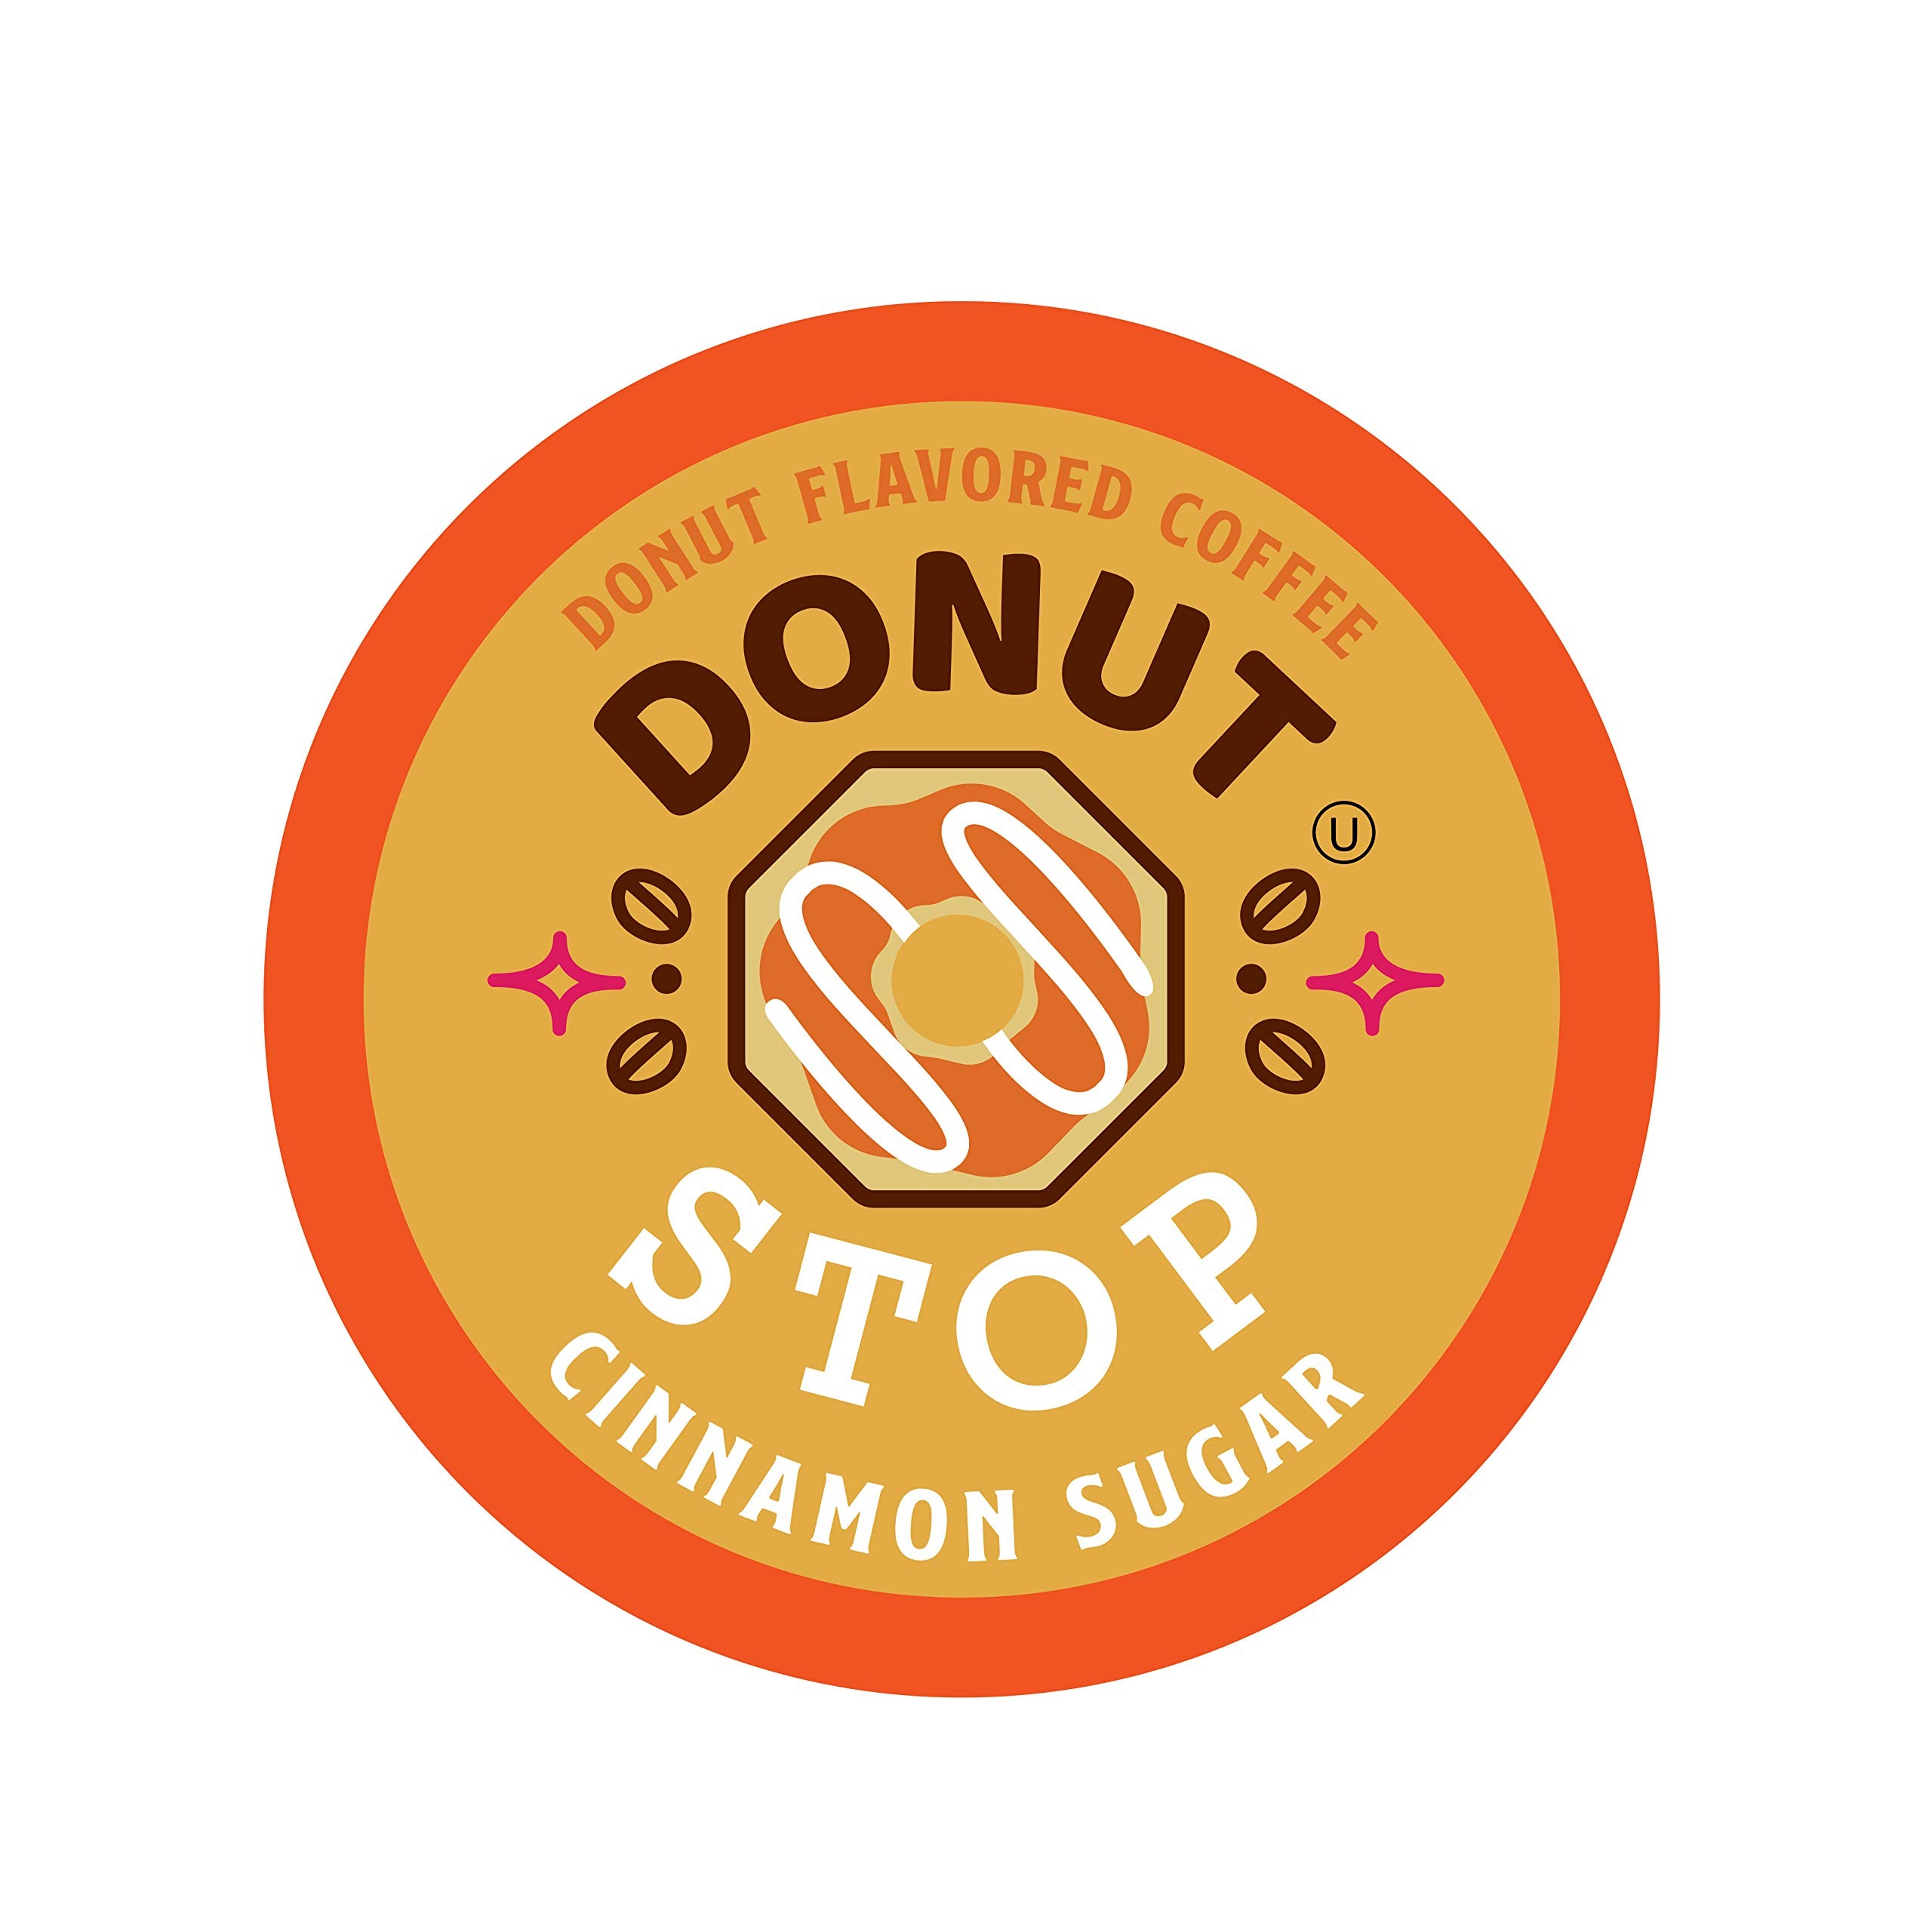
Item Name: Donut Stop Flavored Coffee Pods, Compatible with 2.0 K-Cup Brewers, Cinnamon Sugar Flavor, 40 Count
Bullet Point 1: It's like you rolled your mug in cinnamon sugar! There's nothing like waking up to the fresh smell of fresh baked, warm and toasty, cinnamon sugar donut's, and now you can have that same rich aroma when you brew up a mug of Donut Stop Cinnamon Sugar.
Bullet Point 2: We all love donuts, and we all love coffee! Donut Stop has taken 2 breakfast classics and create a new line of tasty and totally sweet tooth satisfying coffee based on your bakery faves. It's like treating yourself to a donut everyday!
Bullet Point 3: You'll be brewing' them up by the baker's dozen! Our quality Arabica beans are expertly flavored to give you a satisfying cup of yummy donut flavored coffee every time you brew.
Bullet Point 4: Donut Stop Coffee is kosher certified and compatible with Keurig K-Cup brewers, including 2. 0.
Bullet Point 5: Donut Stop Coffee is not affiliated, endorsed, or related with Keurig Dr Pepper
Value: 40.0
Unit: Count

Price: 21.84